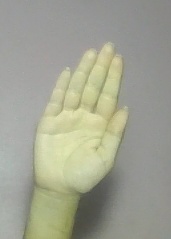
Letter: seen